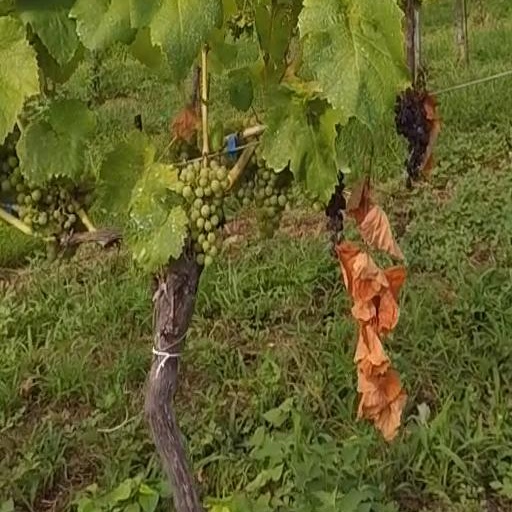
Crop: grape